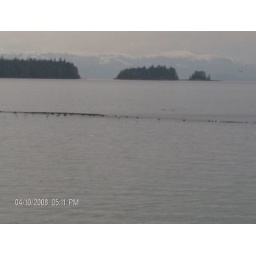
There must have been over 200 birds out there with the seals and sea lions and the whales